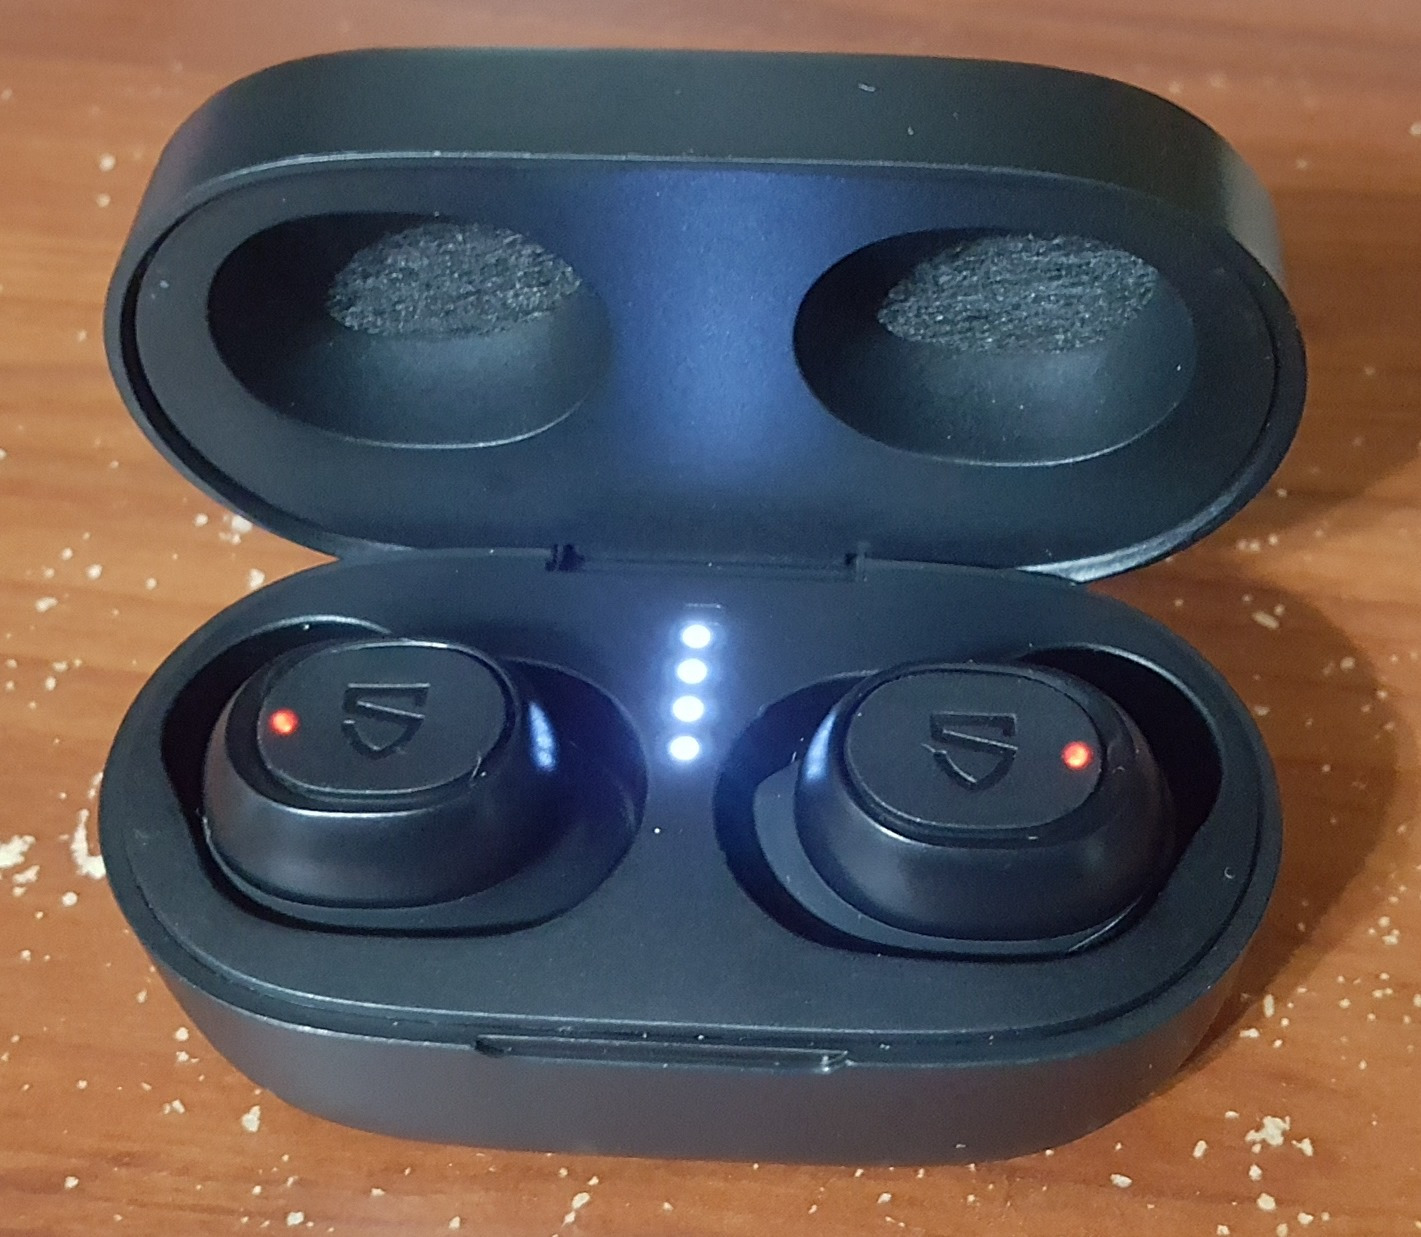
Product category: earbuds
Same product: yes